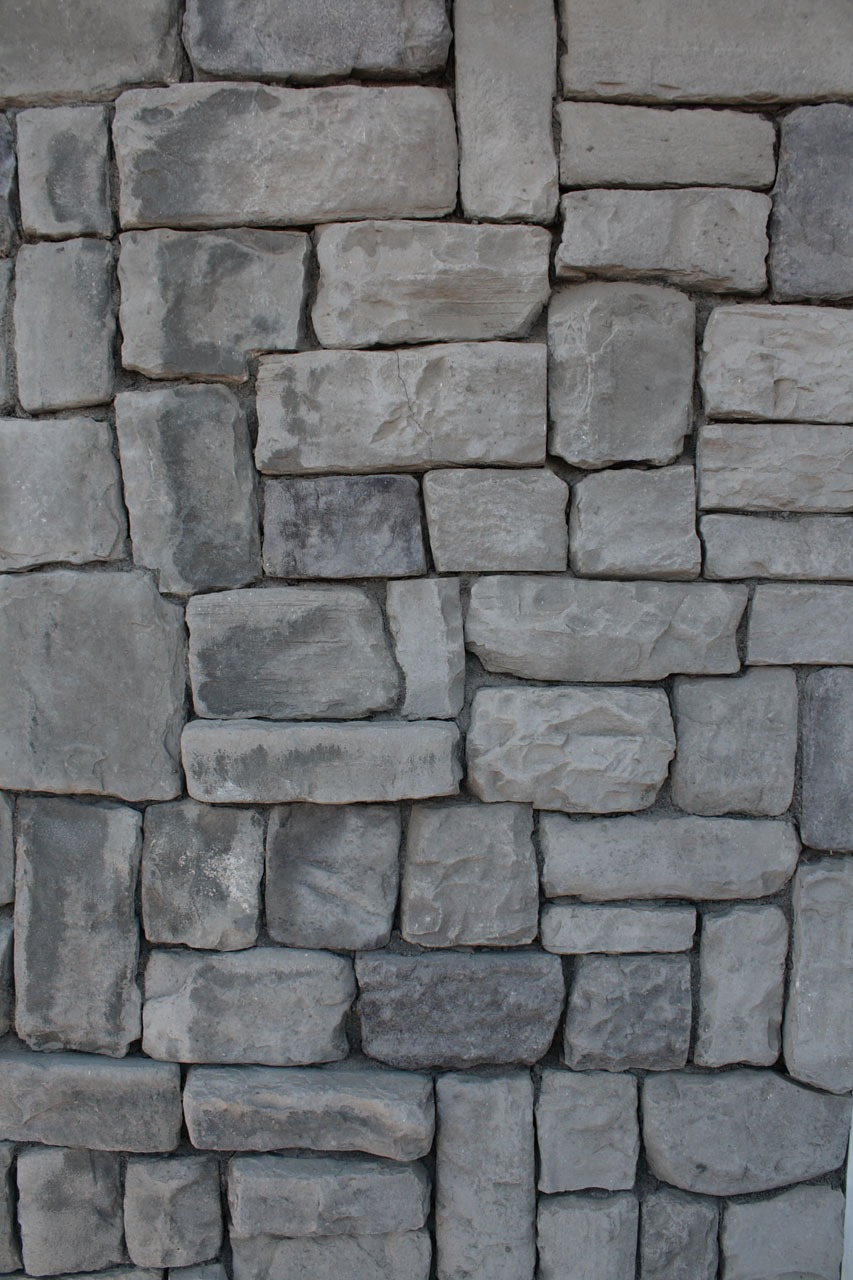
rock, floor, cobblestone, wall, stone, gray, stone wall, brick, material, textured, background, blocks, brickwork, flooring, road surface